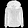
Label: Coat